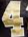
Number: 4